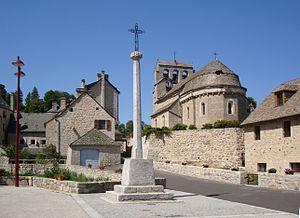
La place de Fournels en Lozère.
Fournels est une commune française, située dans le département de la Lozère en région Occitanie.